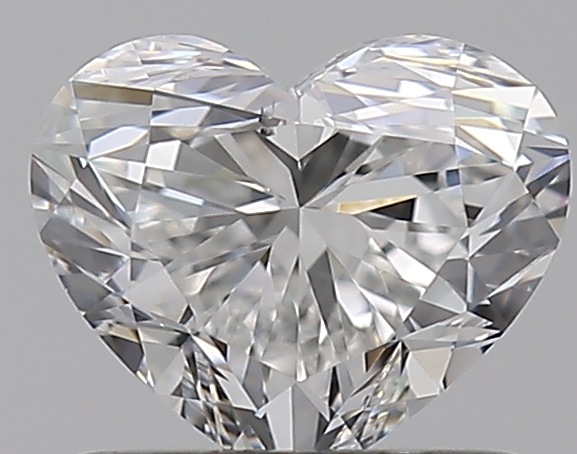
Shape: heart
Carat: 0.77
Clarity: VS2
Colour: F
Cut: EX
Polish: EX
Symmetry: EX
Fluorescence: N
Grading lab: GIA
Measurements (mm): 5.36 x 6.37 x 3.74